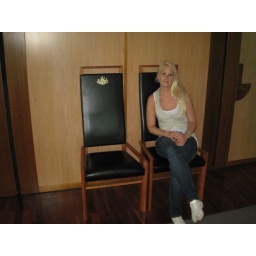
beck on the chair in parliament house